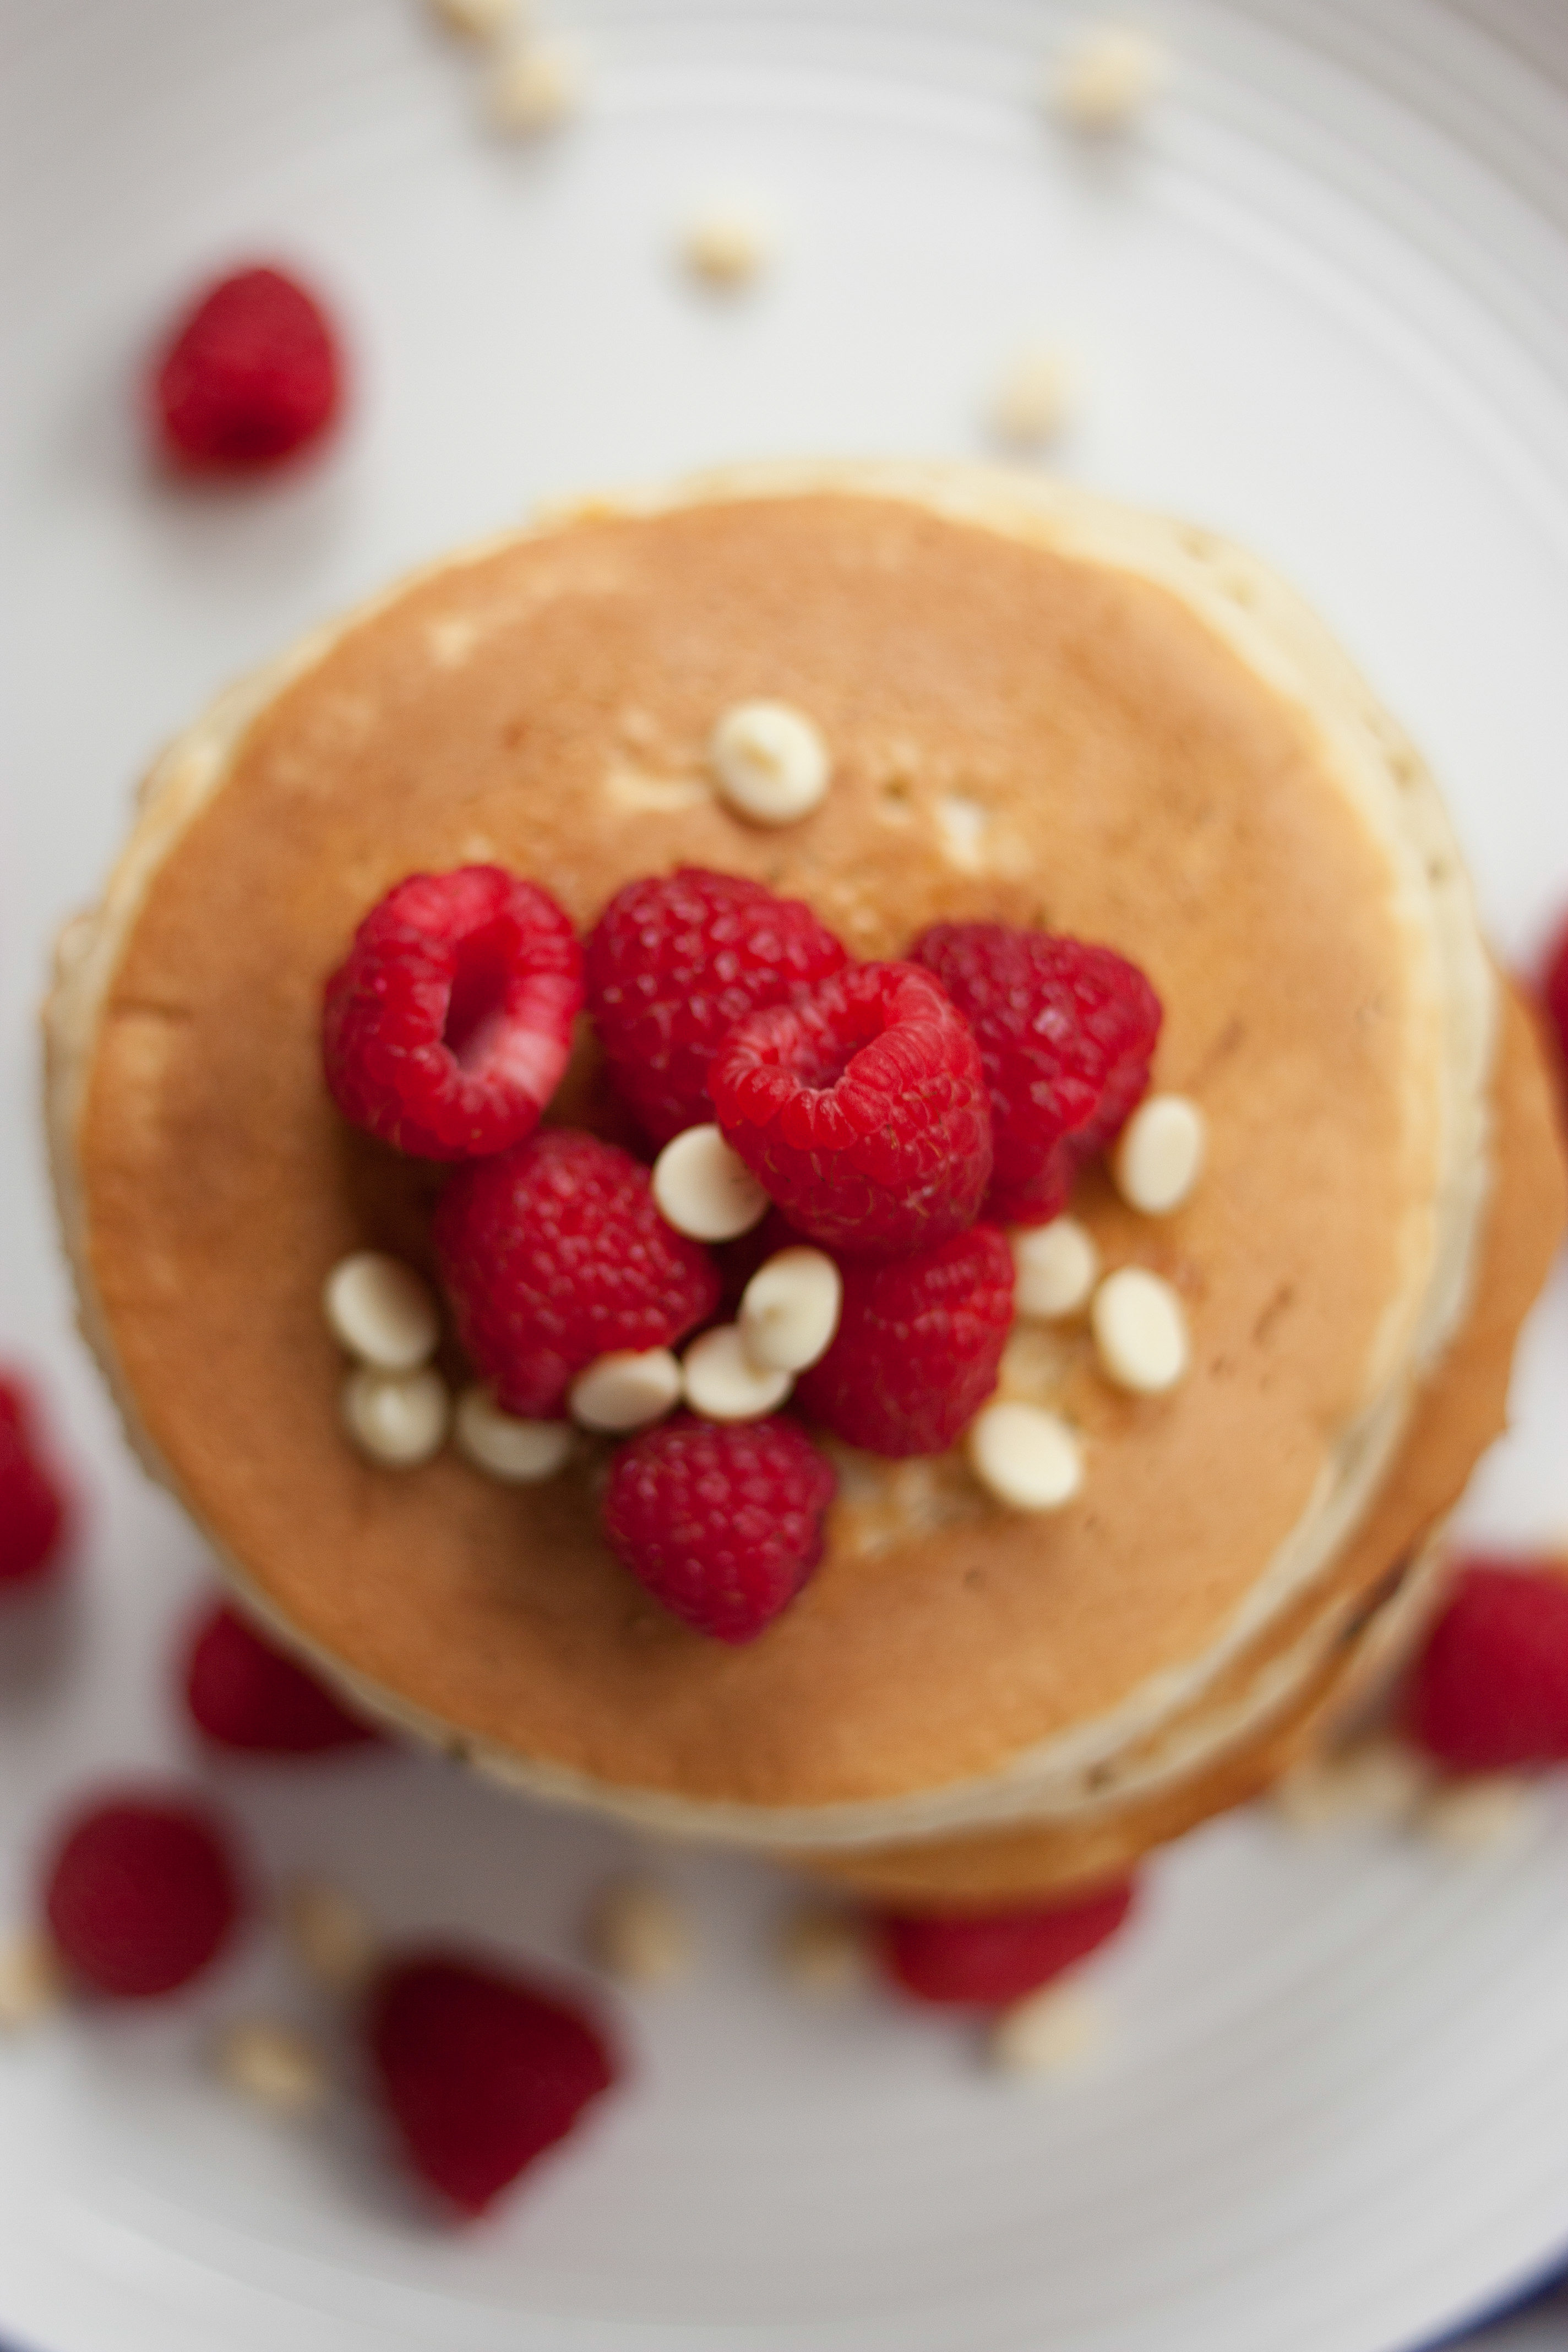
plant, raspberry, dish, meal, food, produce, breakfast, dessert, raspberries, flavor, pancakes